Oxfordshire History Centre

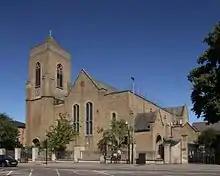
Oxfordshire History Centre in Oxford Road, Cowley, Oxford, seen from the south from Between Towns Road

Oxfordshire History Centre is in the former Church of England parish church of St Luke, Cowley, Oxford, England. It collects, preserves and makes available the records of the historic county of Oxfordshire. It holds original records and printed material from the 12th to 21st century, which are available for all to see free of charge. It is owned and run by Oxfordshire County Council. It is recognised as a place of deposit by The National Archives.